Cointet-element

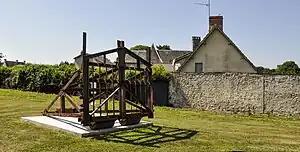
Cointet-element at Colleville-sur-Mer

The Cointet-element, also known as a Belgian Gate or C-element, was a heavy steel fence about wide and high, typically mounted on concrete rollers, used as a mobile anti-tank obstacle during World War II. Each individual fence element weighed about and was movable (e.g. with two horses) through the use of two fixed and one rotating roller. Its invention is attributed to a French colonel (later general), Léon-Edmond de Cointet de Fillain who came up with the idea in 1933 to be used in the Maginot Line. Besides their use as barricades to the entrances of forts, bridges and roads, the heavy fences were used in the Belgian "Iron Wall" of the Koningshooikt–Wavre Line (also known as "Dyle Line") and were re-used as beach obstacles on the "Atlantic Wall" defending Normandy from Allied invasion.